The Roosevelt New Orleans

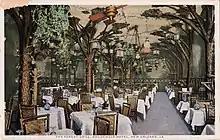
The Forest Grill at the Hotel Grunewald

As early as 1900, Grunewald began plans and eventually construction of an 'Annex' tower on the University Place side of the block. The cost of the new tower was reportedly $2.5 million and was considered one of the finest in the country. The new tower was 14 stories tall and had 400 rooms. Its grand opening was at Midnight, January 1, 1908. This expansion was designed by the architectural firm, Toledano & Wogan. Louis Grunewald's son Theodore became the Director and Manager of the hotel. The lobby of the Annex featured a large Italian Marble staircase which reached an overlooking mezzanine level of the hotel. The Annex Tower allowed the addition of several entertainment and dining facilities. Among the new options were the Forest Grill, The Lounge, The Fountain Grill and the most famous, The Cave. The Cave was designed to mimic a cavern complete with waterfalls, stalactites, glass topped tables and statues of gnomes and nymphs. Revues similar to the Ziegfeld Follies were presented on a nightly basis.